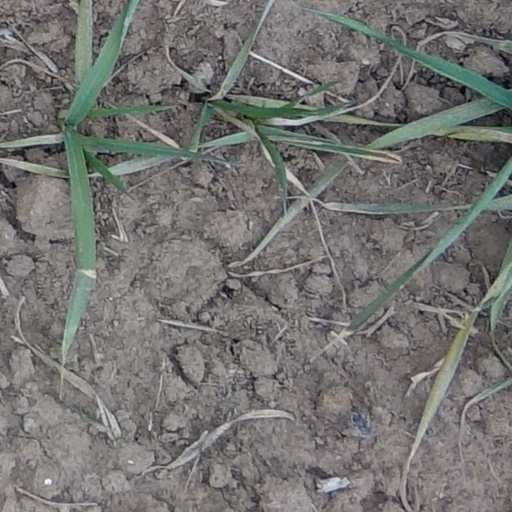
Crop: wheat